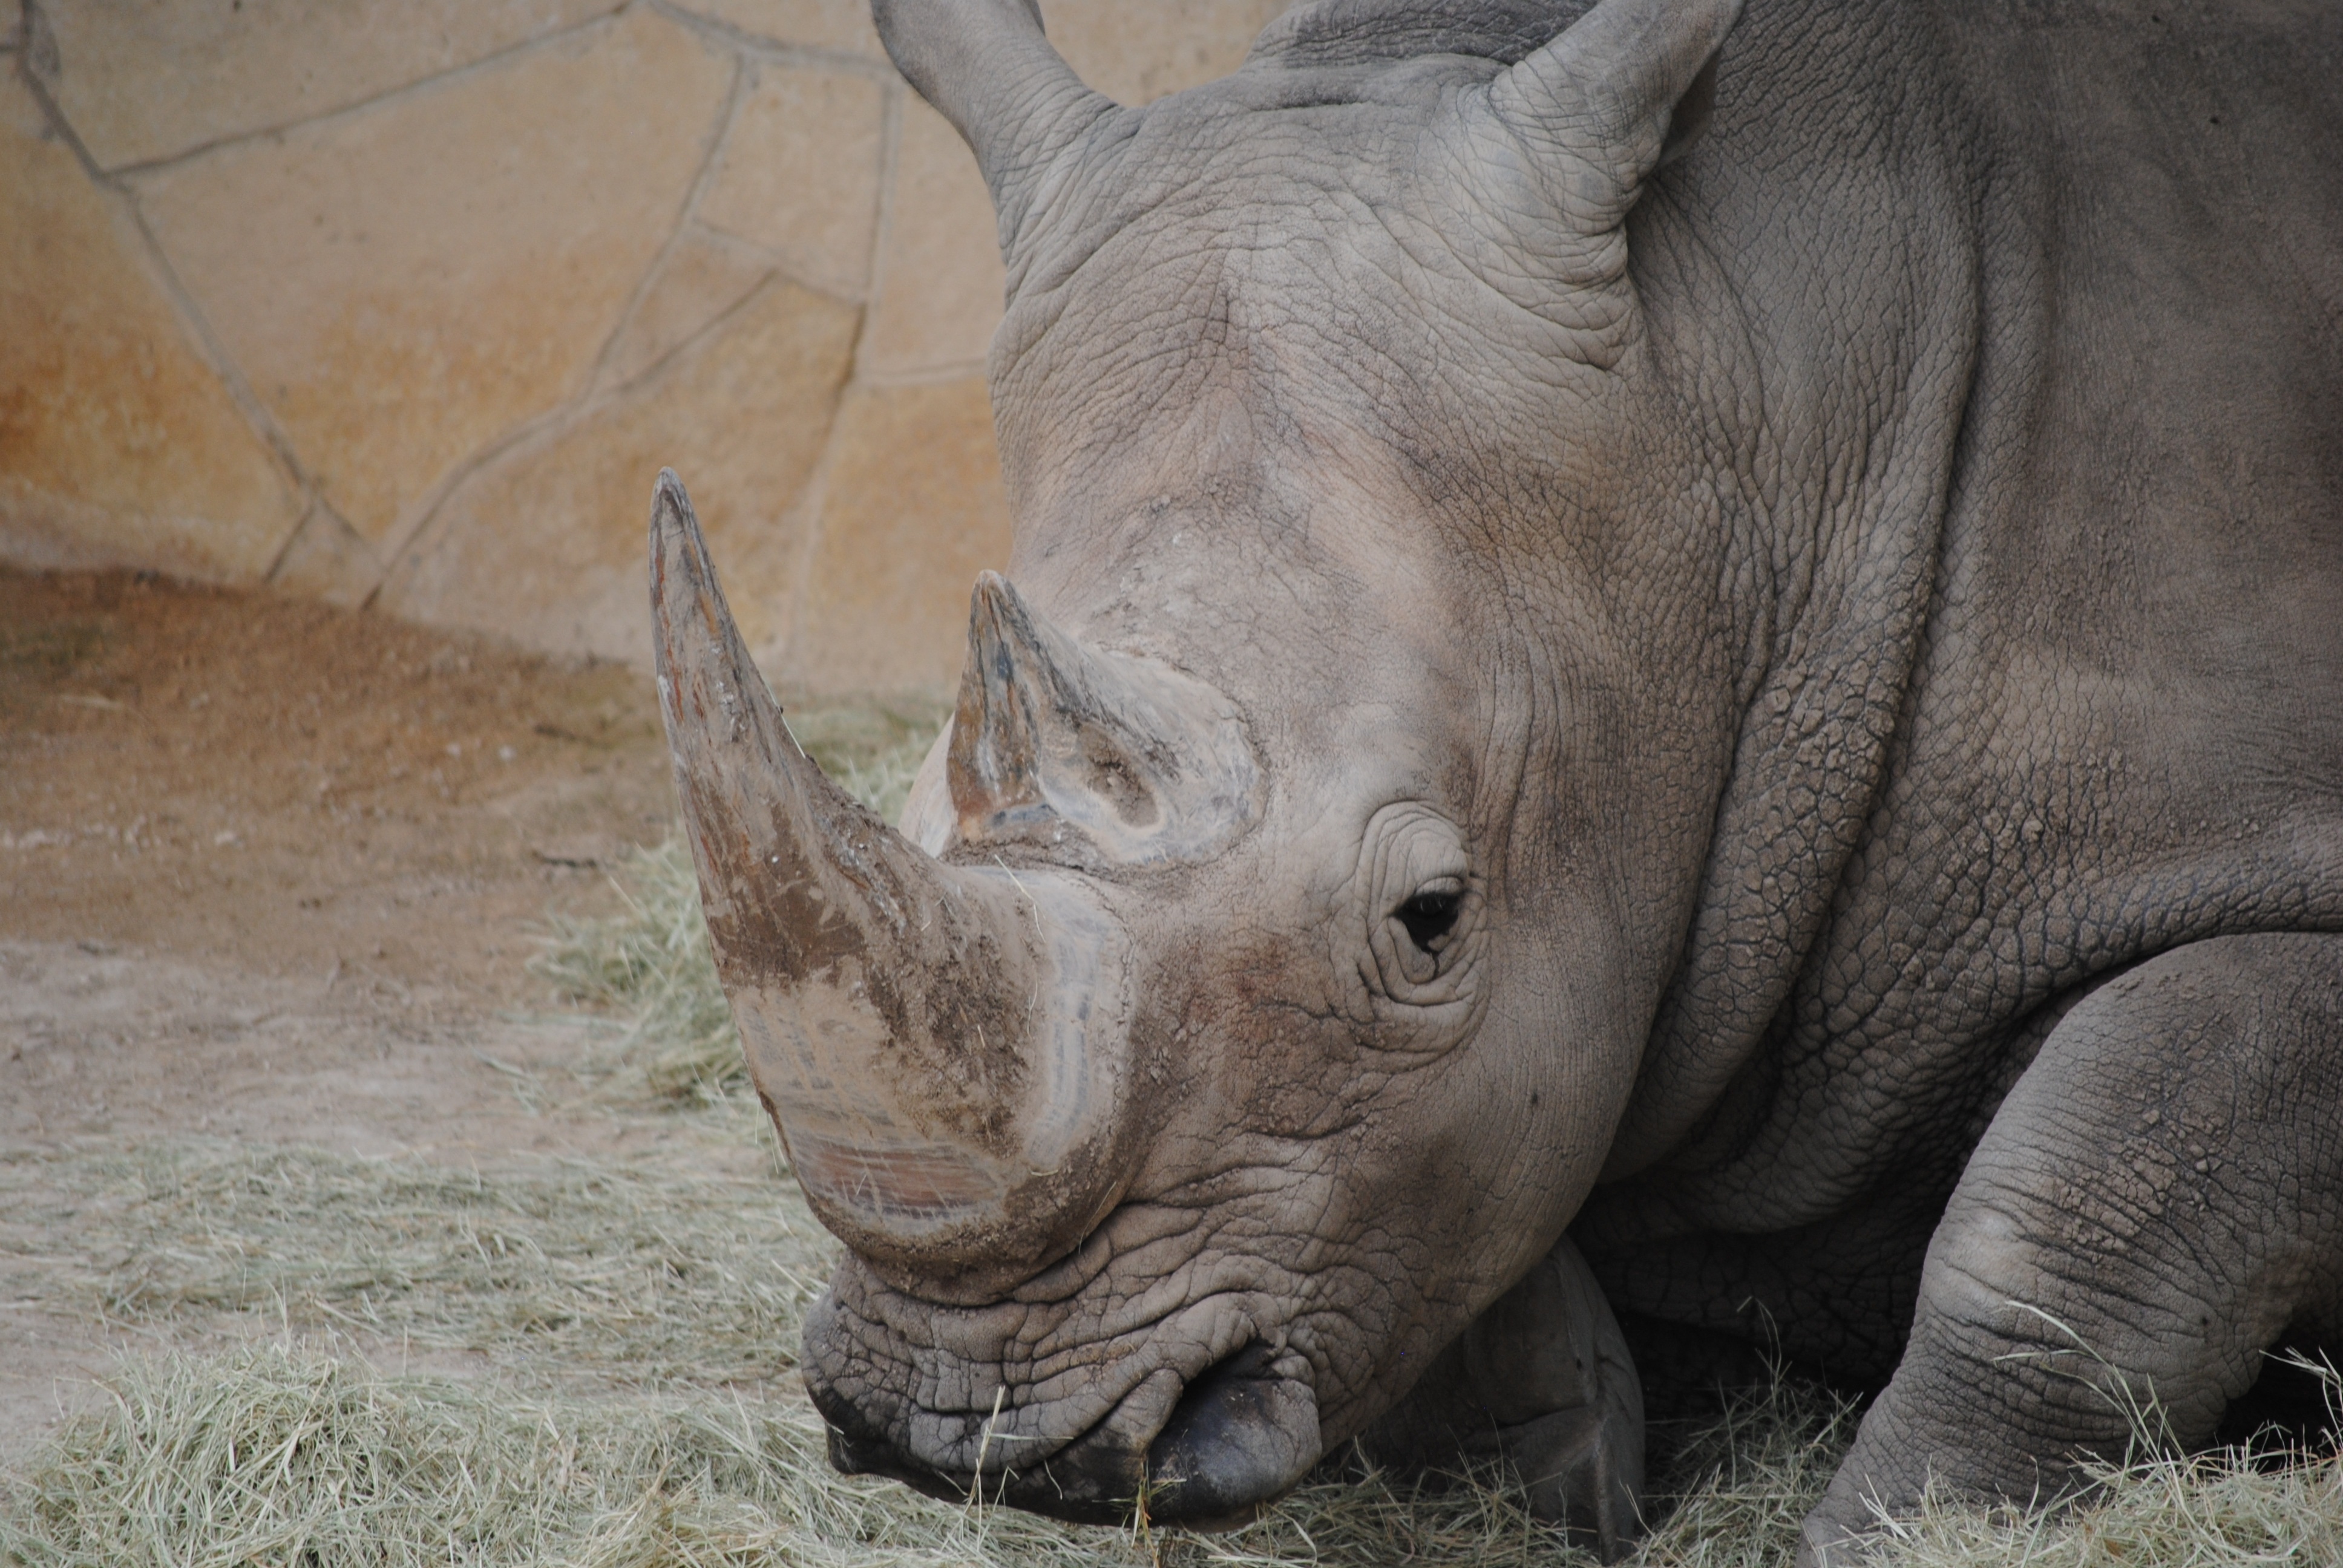
nature, grass, wilderness, white, animal, wildlife, wild, standing, zoo, horn, africa, mammal, gray, black, fauna, rhino, grey, one, rhinoceros, design, head, endangered, beast, big, large, huge, body, strong, species, african, safari, herbivore, strength, dangerous, horned